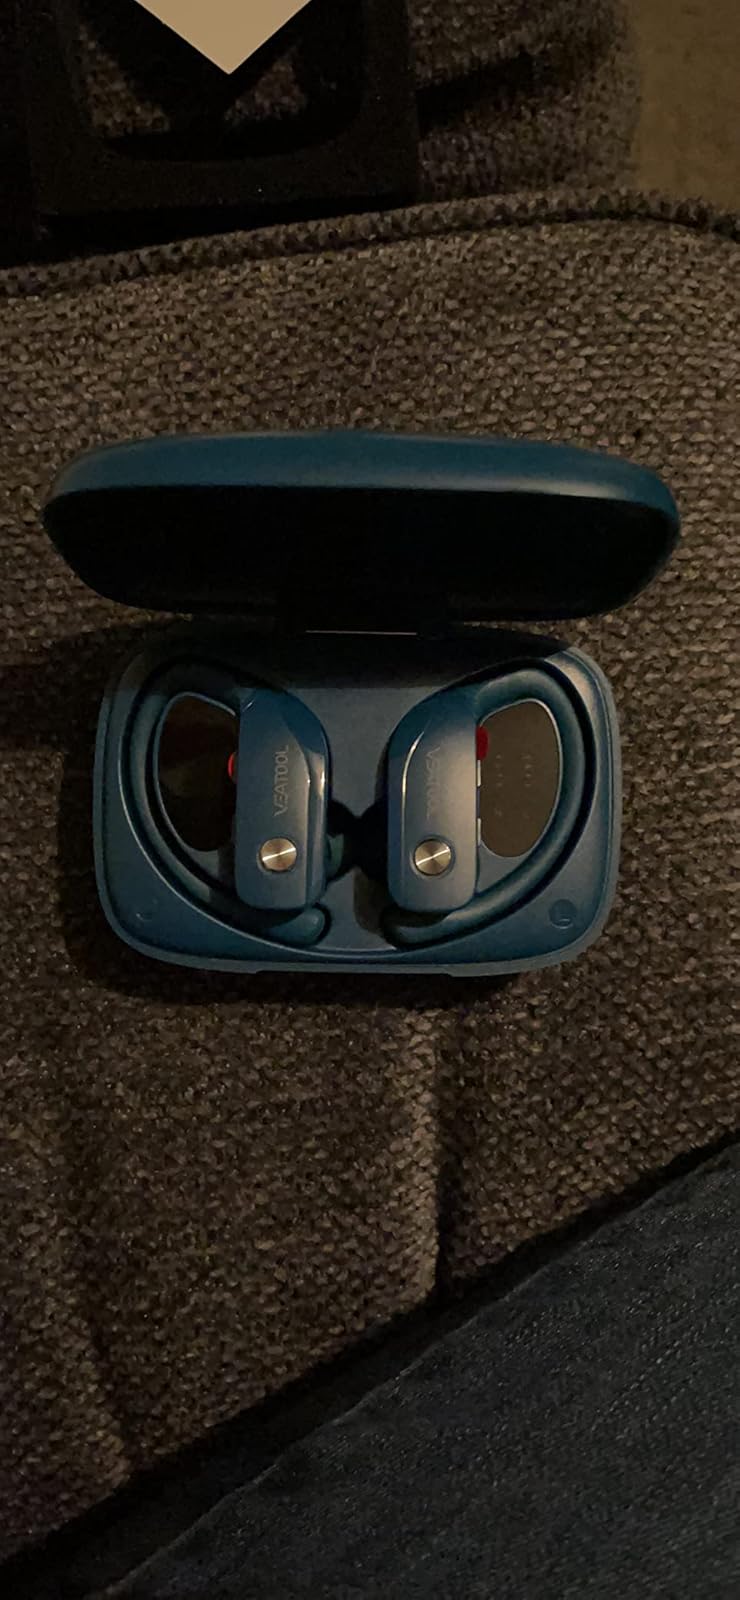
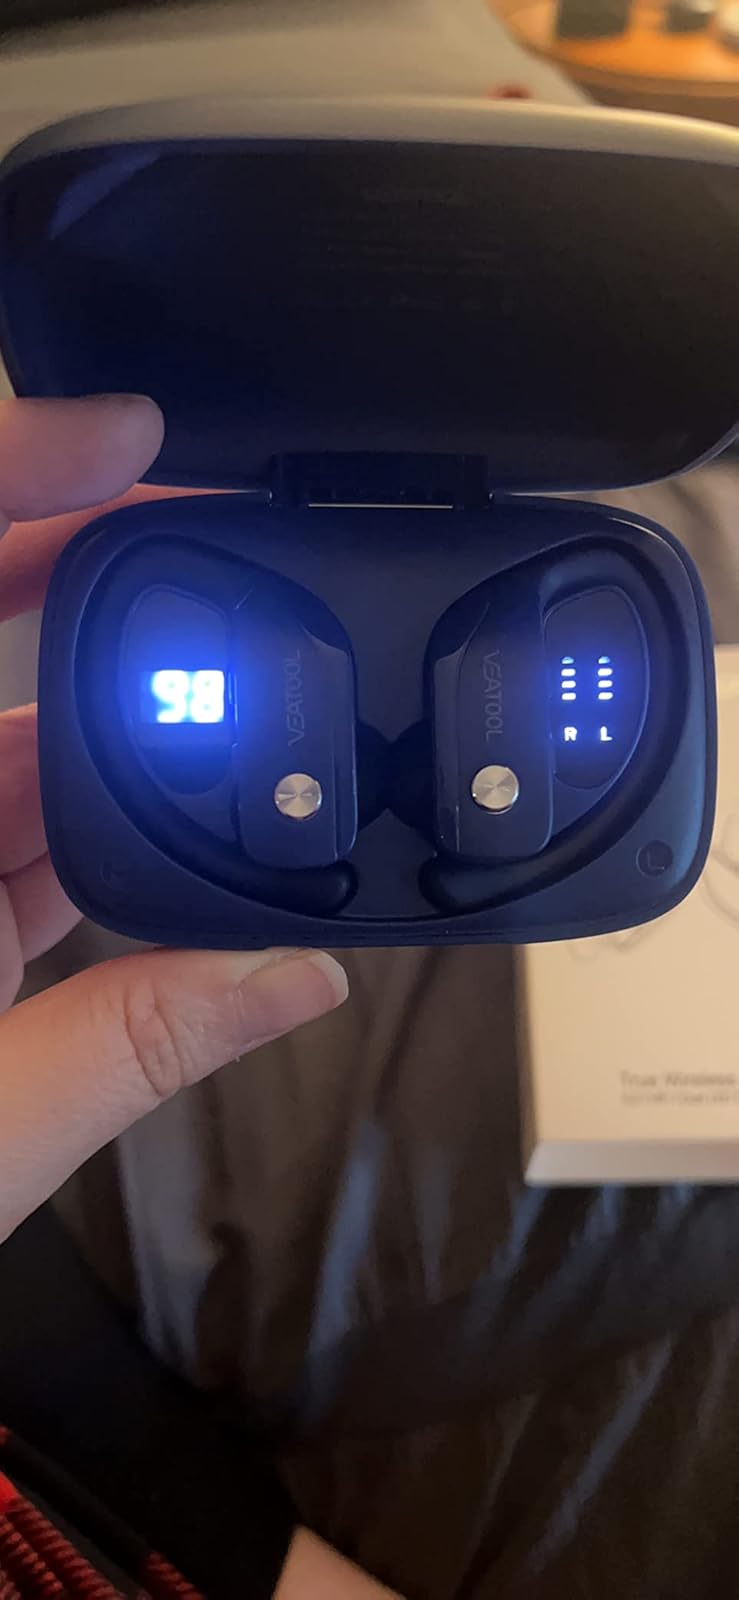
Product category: earbuds
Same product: no